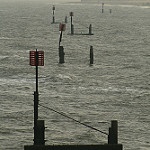
Label: sea